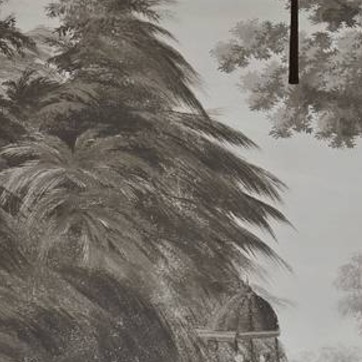
Material: wallpaper